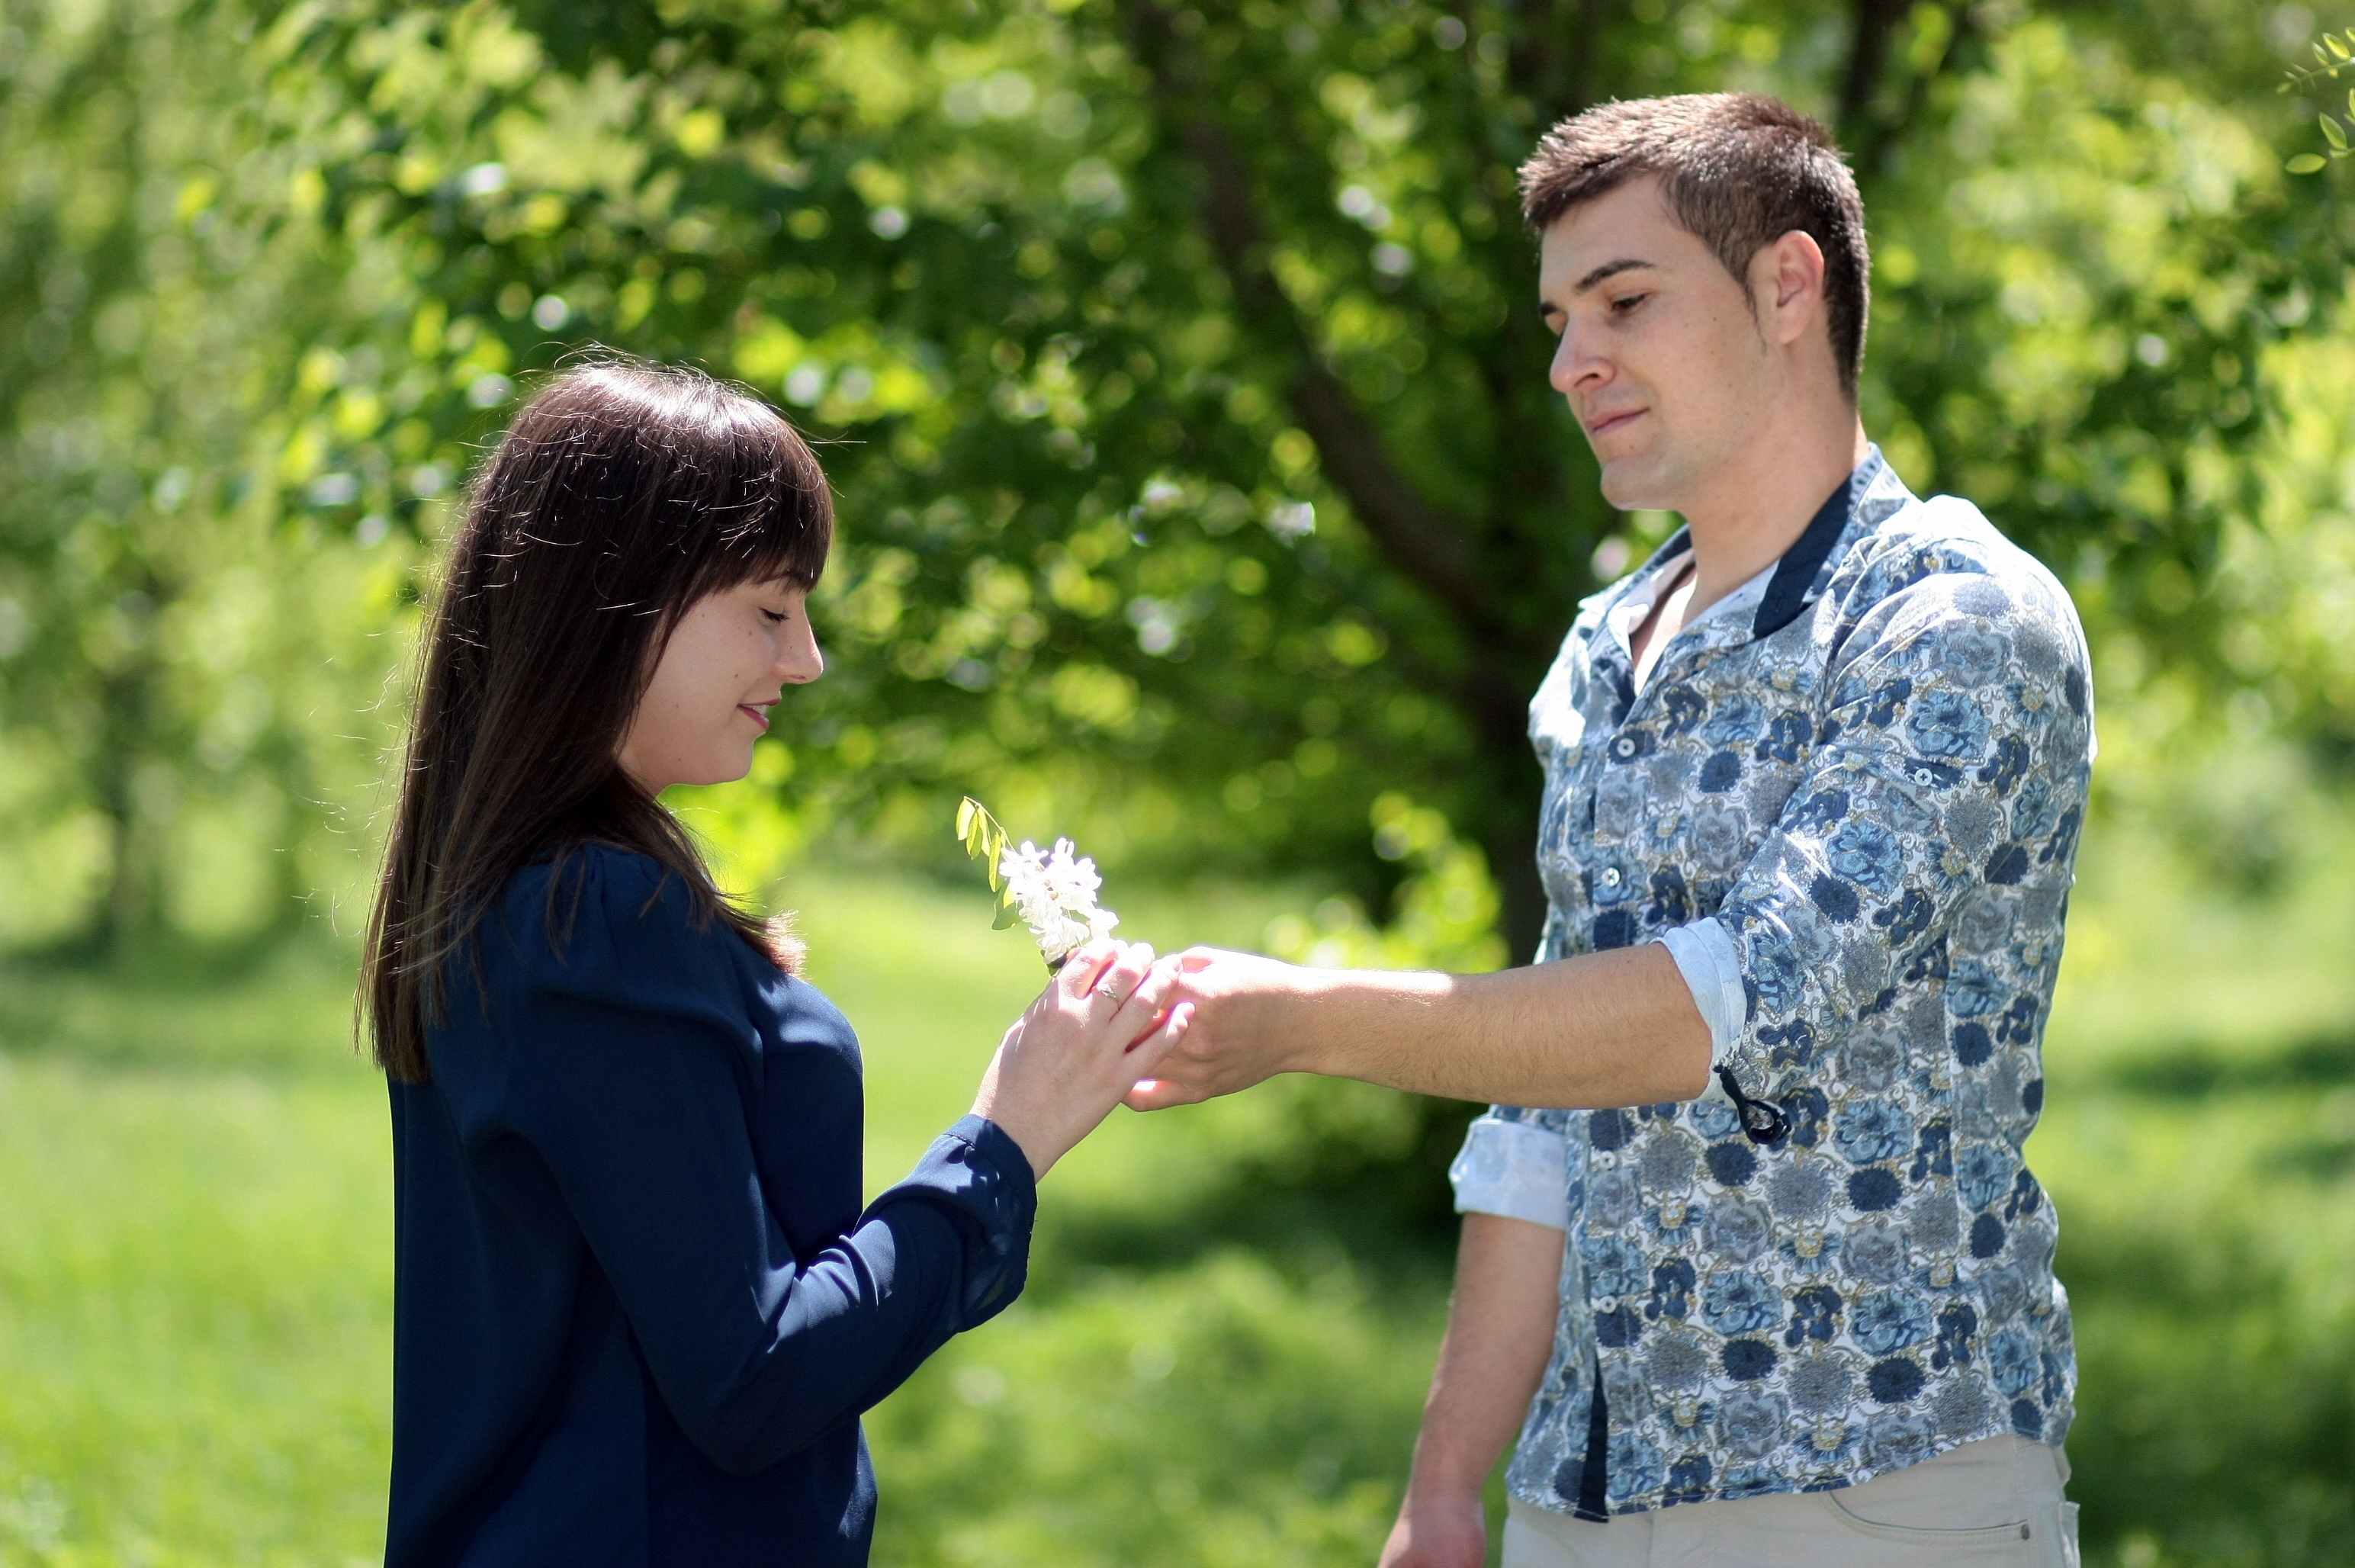
tree, nature, grass, plant, girl, photography, recreation, love, spring, green, park, couple, romantic, friendship, garden, smile, holding hands, cool image, fun, happiness, photograph, cool photo, emotion, interaction